Physical characteristics of the Buddha

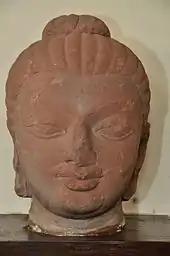
Buddha with a mustache, Gupta period. Government Museum, Mathura, India

The earliest surviving phase of Buddhist art was generally aniconic, with the Buddha being represented as symbols such as a footprint, an empty chair, a riderless horse, or an umbrella. Later, iconic sculptural traditions were established, with two of the most important being in the regions of Gandhara and Mathura.